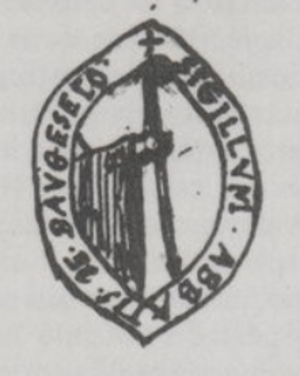
Sceau des abbés de Baugerais aux XIIe et XIIIe siècles. Le fichier est une photo de reproduction fidèle du sceau à l'époque, donc non soumis au droit d'auteur
L’abbaye de Beaugerais est une ancienne abbaye cistercienne, située sur le territoire de l'actuelle commune de Loché-sur-Indrois, dans le département d'Indre-et-Loire, en France.
Cet article dresse la liste des abbés de l'abbaye de Beaugerais à Loché-sur-Indrois.